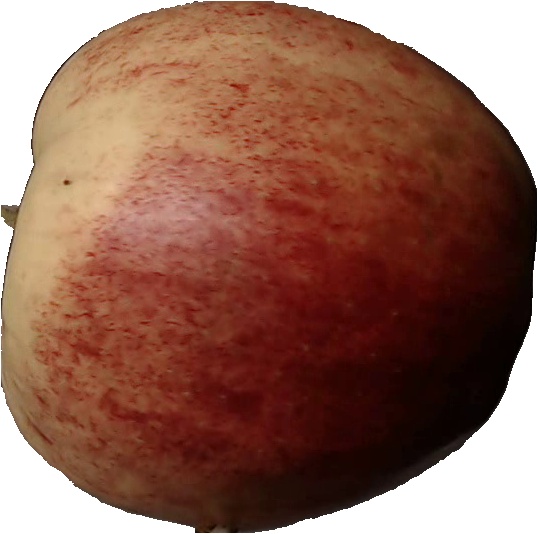
Label: apple_red_3